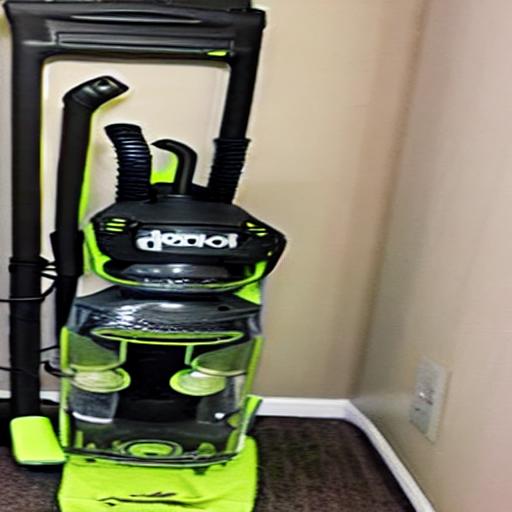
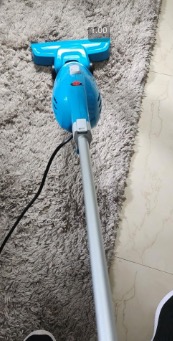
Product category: items_vacuum
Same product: no